Slim Bryant

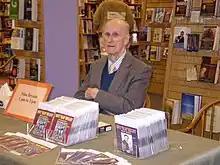
Bryant in 2009

Thomas Hoyt Bryant (December 7, 1908 – May 28, 2010) known professionally as Slim Bryant, was an American country music singer-songwriter and guitarist born in Atlanta, Georgia. He was one of the last country musician's who had started recording in the 1920s. He started playing guitar in his youth and he would become billed on radio as "The Boy With A Thousand Fingers" and by the 1930s became famous as member of The Georgia Wildcats, his crisp modern guitar-playing would be admired by virtuoso Les Paul.